Creators Syndicate

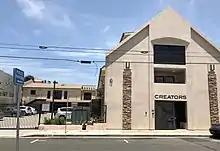
The Creators Syndicate headquarters in Hermosa Beach, California

Creators Syndicate was founded on February 13, 1987, following the December 24, 1986-announced sale of the Irvine, California-based News America Syndicate to King Features Syndicate, a print syndication company owned by The Hearst Corporation. The pending sale of News America Syndicate, which was first reported by "Advertising Age" in October 1986, prompted 36-year-old News America Syndicate president Richard S. Newcombe to leave NAS in January 1987 and use financial backing from London-based publisher Robert Maxwell to form Creators Syndicate before the close of the NAS sale.